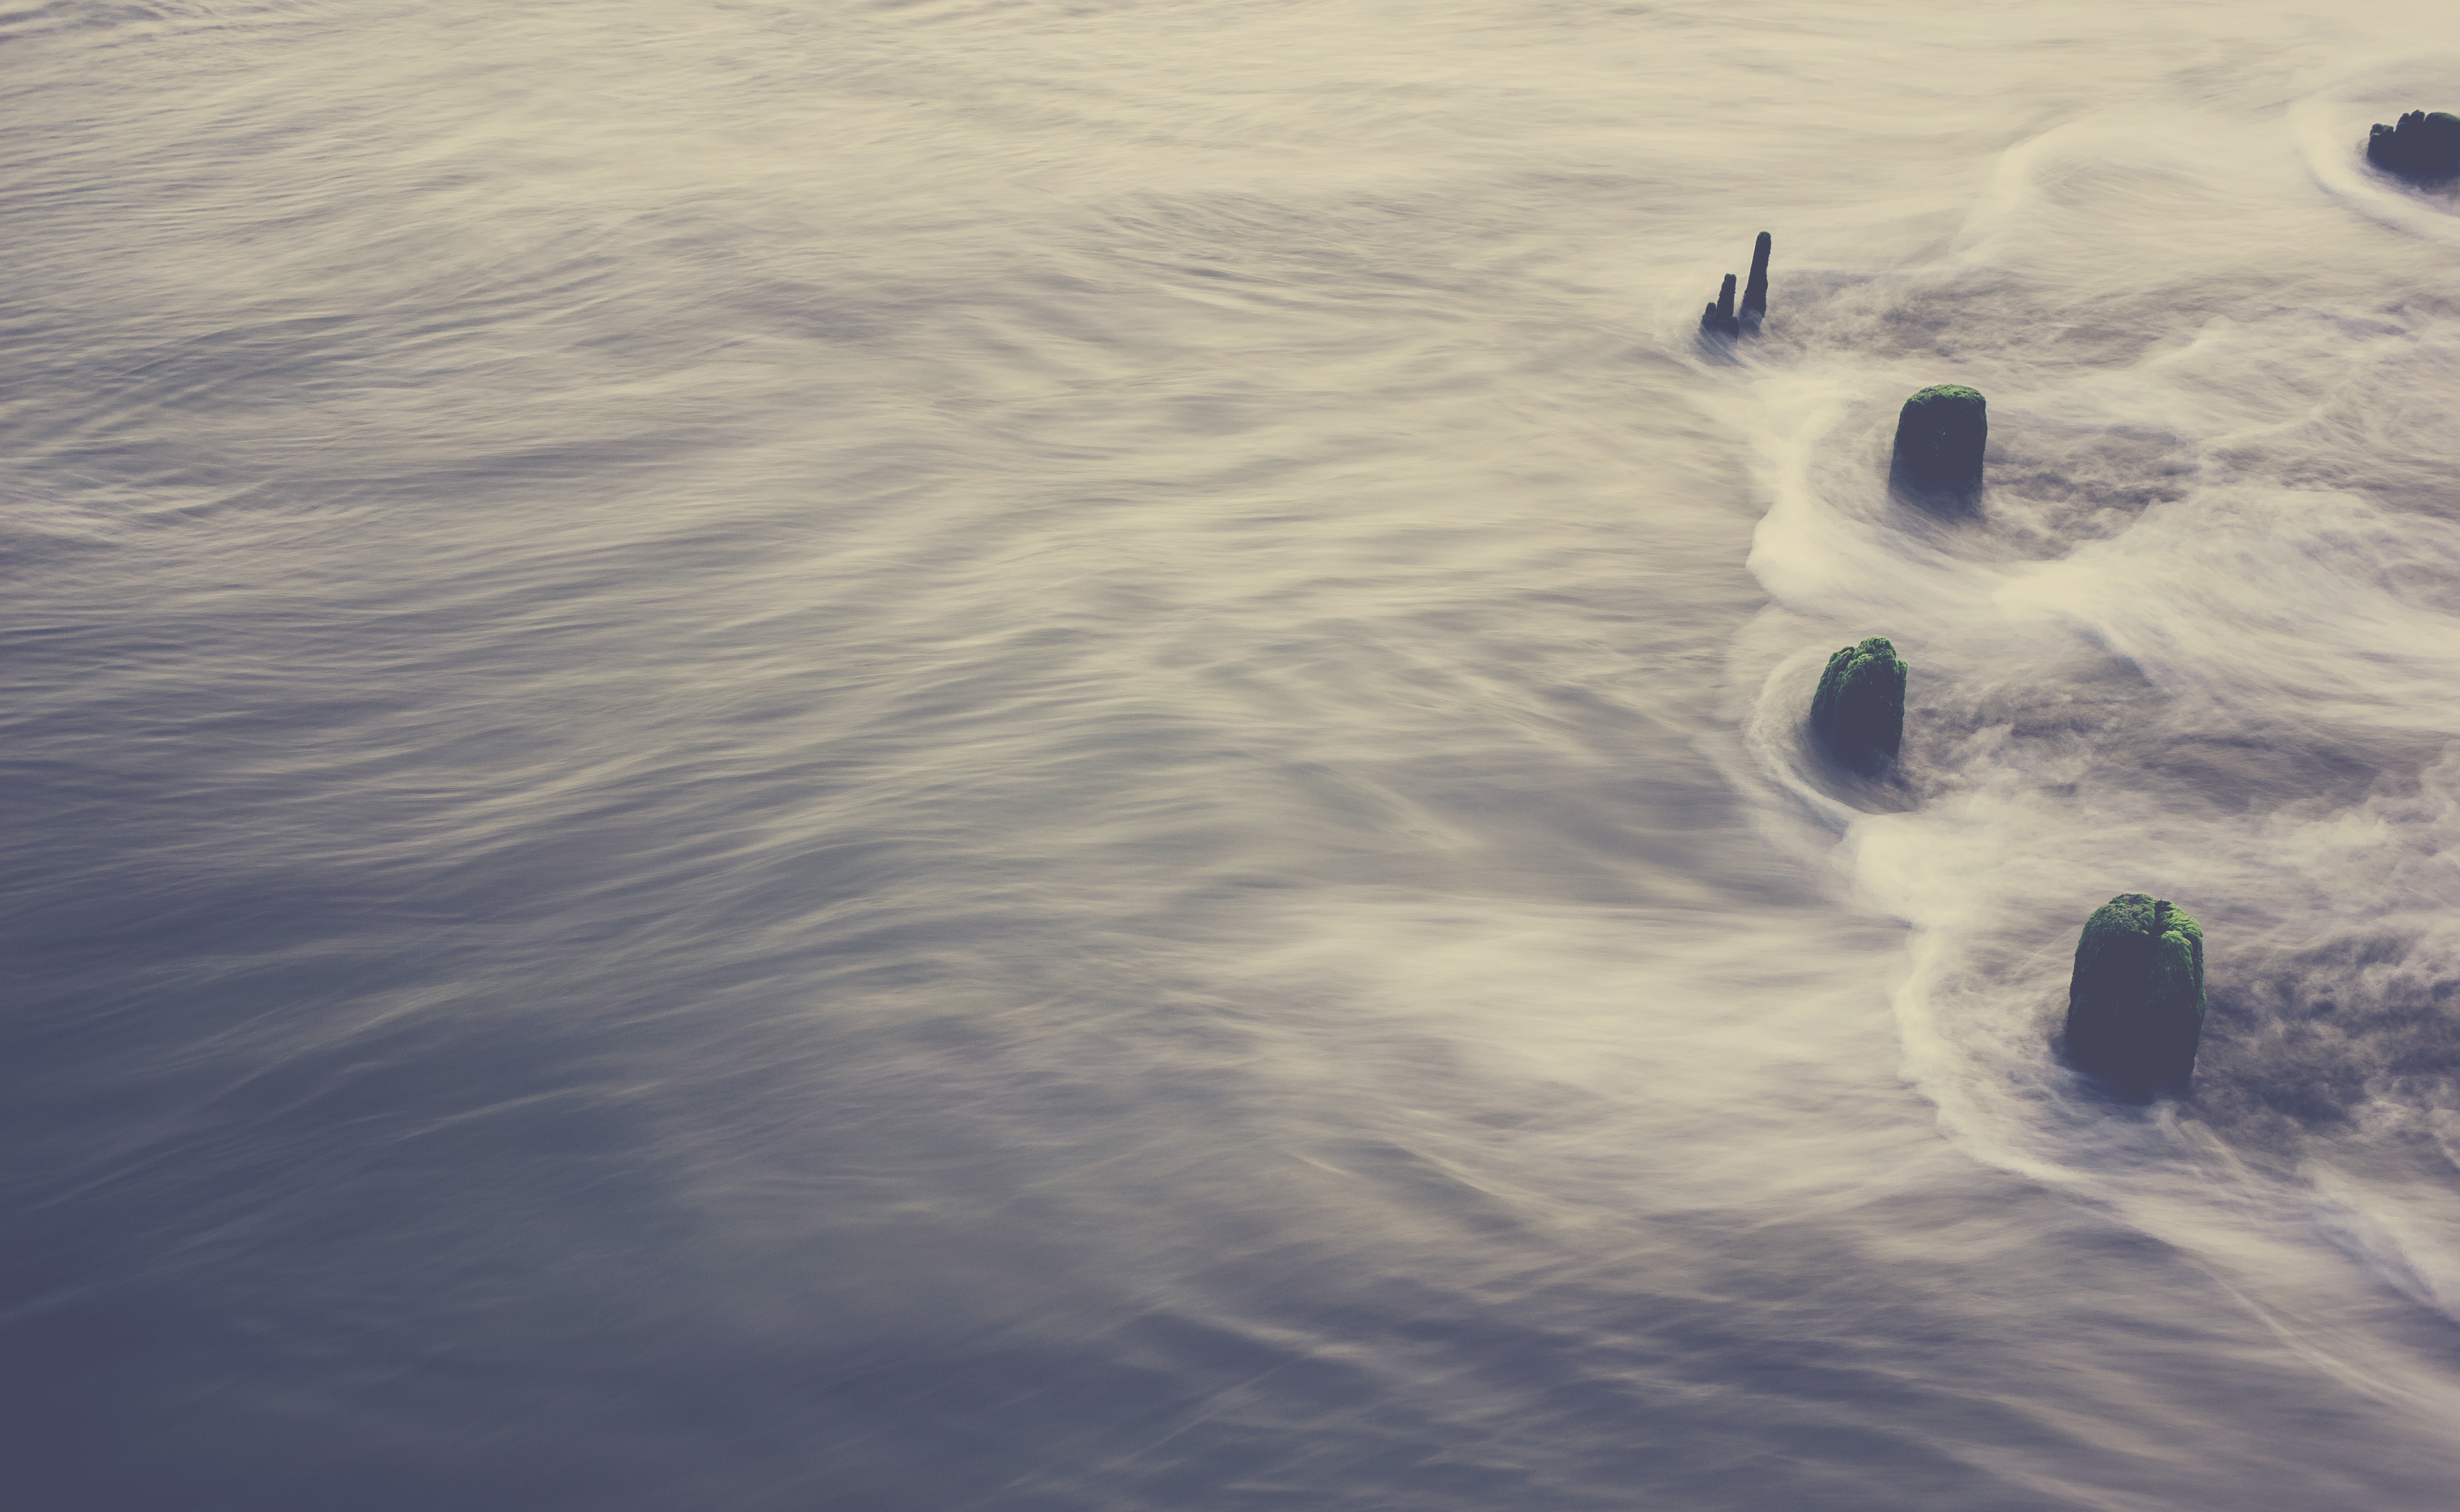
sea, coast, water, sand, ocean, cloud, sky, wave, reflection, rocks, water bird, atmospheric phenomenon, atmosphere of earth, wind wave